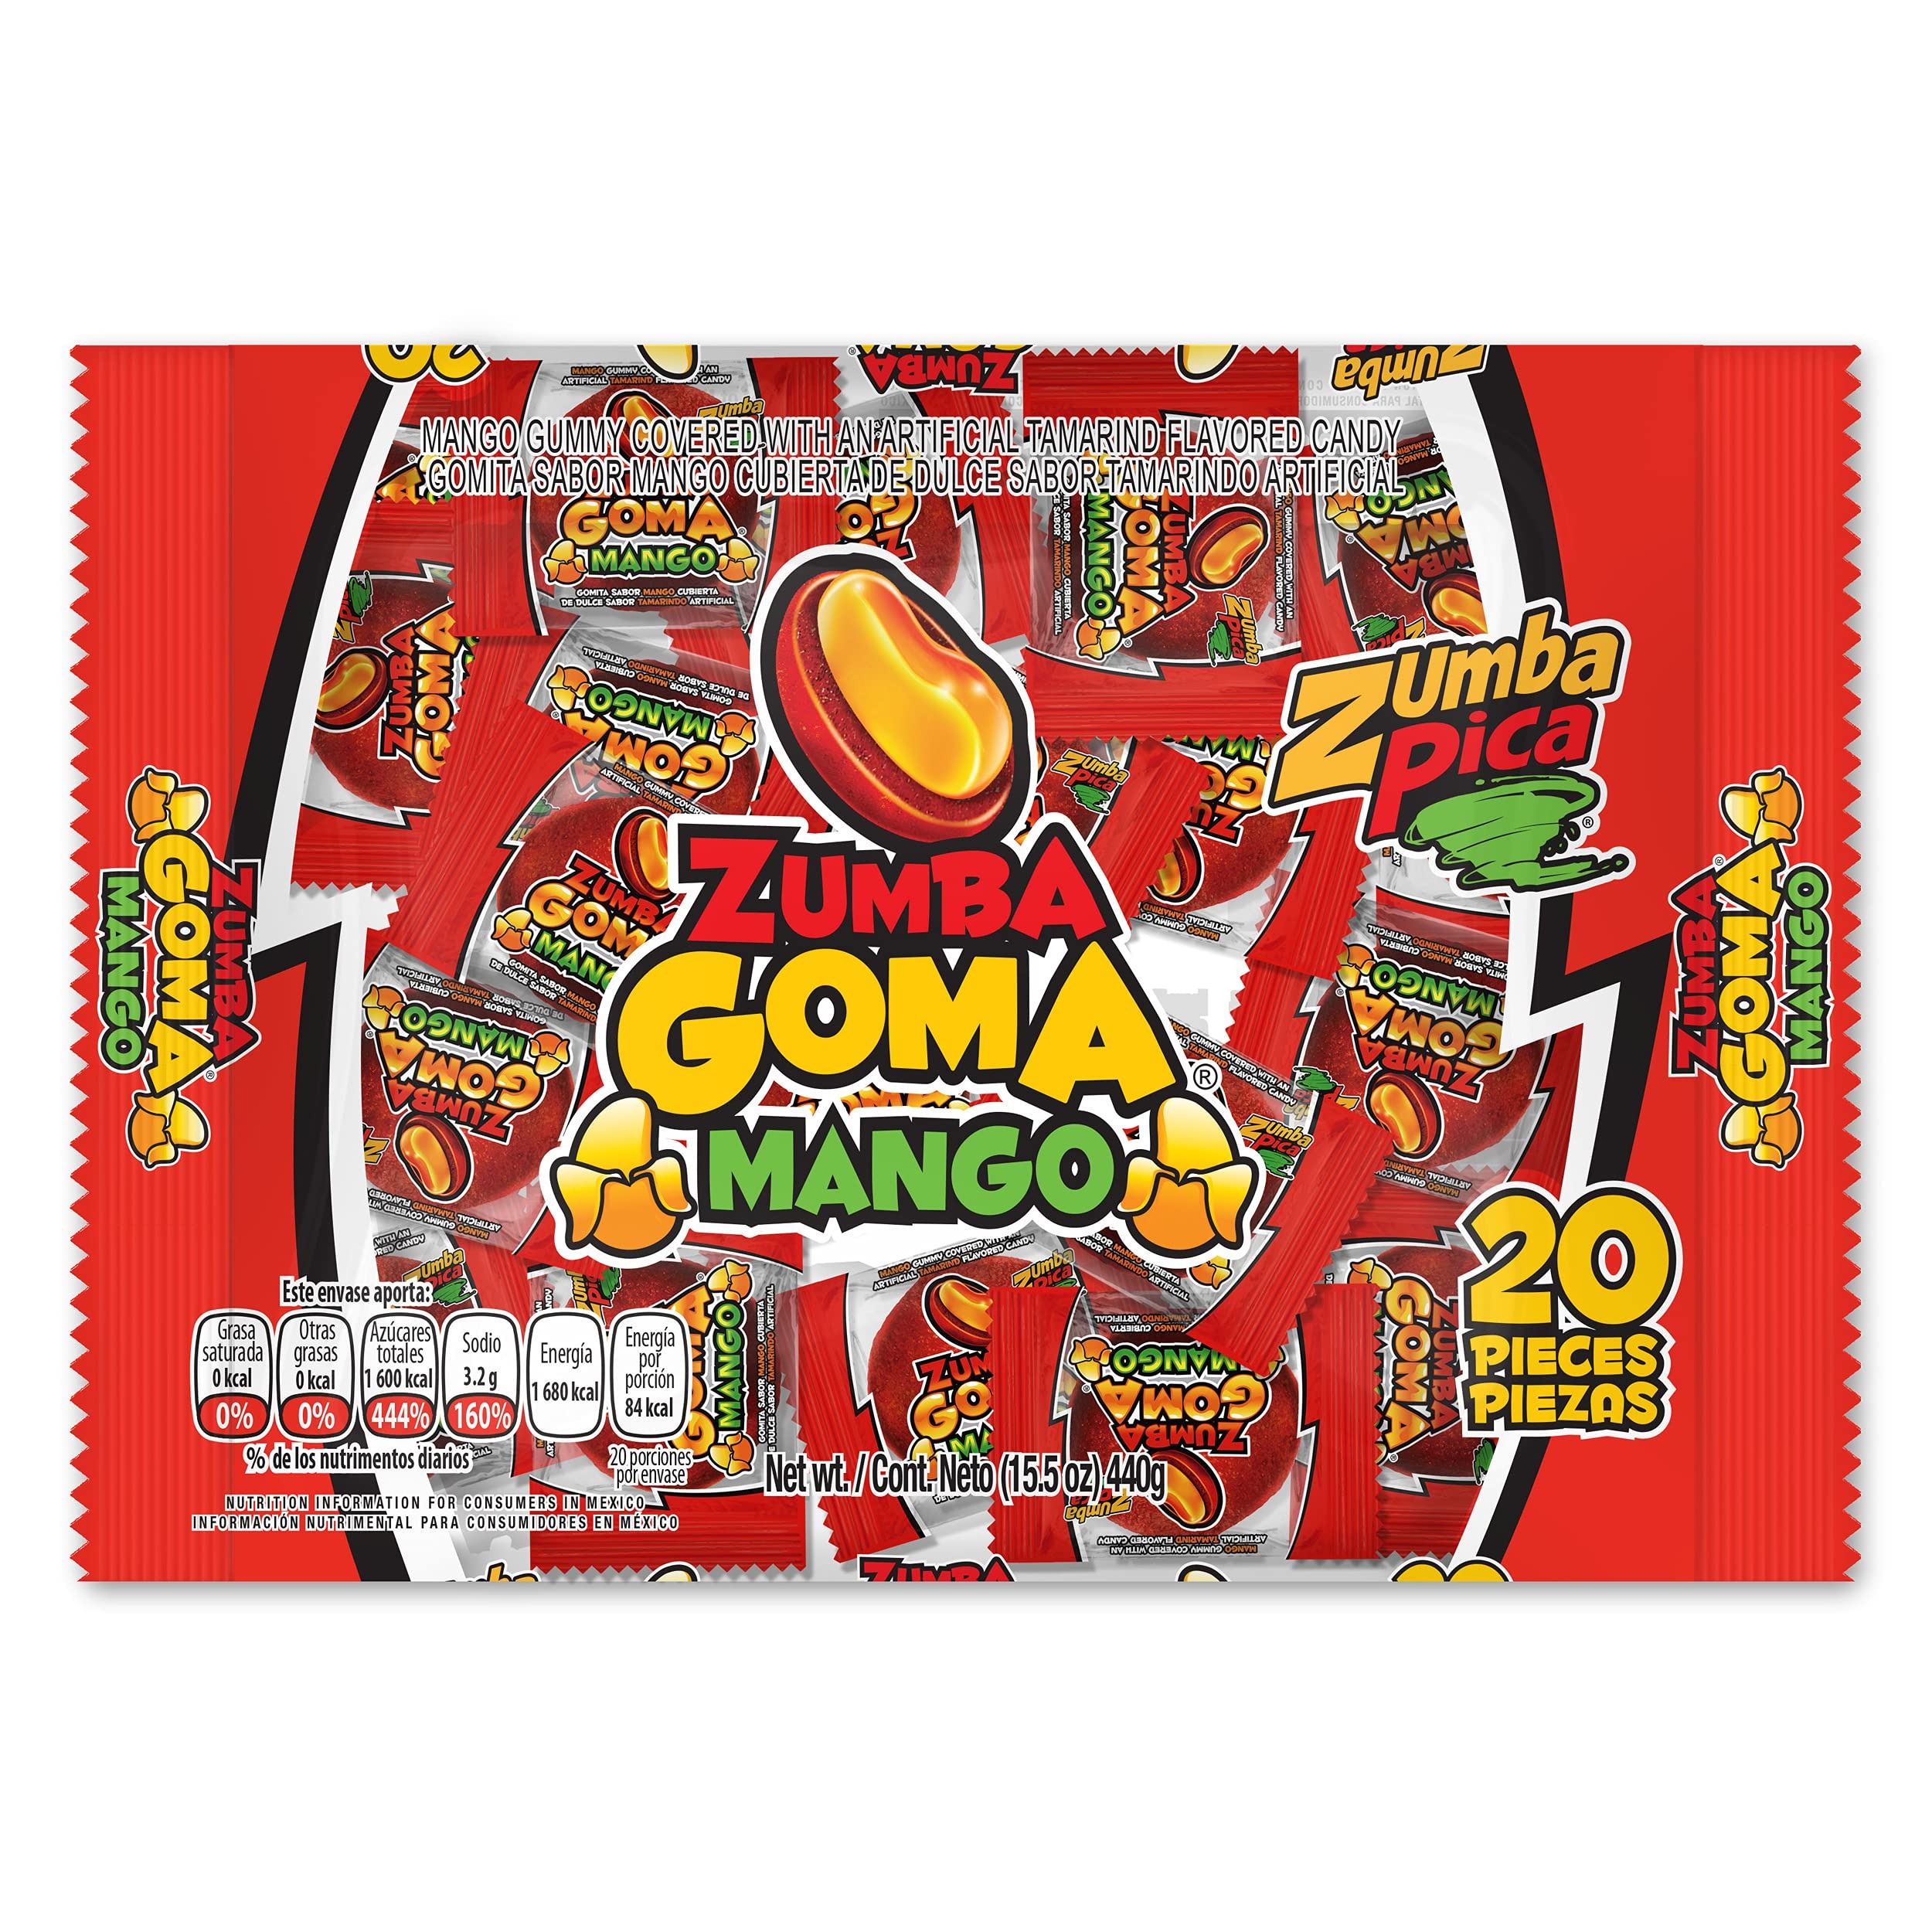
Item Name: Zumba Goma Mango Gummy Covered with Tamarind Candy (20 pcs bag)- Spicy Mango Gummies with Tamarind Candy - Sour Mango Gummies - Mexican Mango Candy - Gomitas Enchiladas de Mango con Tamarindo
Bullet Point 1: Zumba Goma Mango: Our mango gummy candy with tamarind comes on a bag with 20 pieces of 0.78oz (22gr) each individually wrapped to preserve freshness.
Bullet Point 2: Delicious Mexican Gummy Candy: Our mango candy covered with tamarind has the perfect blend between sweet, salty, spicy, and tangy. You will love the savory taste and delicious flavor of this spicy mango candy.
Bullet Point 3: A Favorite Sweet and Spicy Mexican Snack: Zumba Goma is sure to be the favorite of kids and adults. Mango gummies covered with tamarind will satisfy all your cravings.
Bullet Point 4: Great for Parties, Pinatas and Dessert Tables: Present one-of-a-kind creations that will make your parties, pinatas and dessert tables look fancy, gorgeous and delectable. Zumba Goma also serves well as a pinata candy or as candy for party bags.
Bullet Point 5: Con Zumba Goma Mango de Zumba Pica disfruta tus botanas y snacks de manera unica y especial en tu proxima fiesta o reunion. Con estos dulces mexicanos le daras un sabor unico a tu creaciones.
Product Description: <p> Zumba Goma Mango mexican gummy candy covered with tamarind comes on a 20 pieces bag and individually wrapped candy to preserve freshness making this mexican snack perfect for all your craving needs. Zumba Rica is sure to be the favorite of kids and adults making it ideal for parties, pinatas and dessert tables. </p> <p> <strong>Product Specification</strong> </p> <p> Package includes: 20 Mango gummies </p> <p> Product Weight: 0.78oz (22gr) each </p> <p> Flavor: Mango and Tamarind </p> <p> Zumba Goma Mango has a perfect blend between sweet, salty, spicy, and tangy. You will love the freshness and delicious flavor of these chewy mexican candy. </p> <p> Give it a try and don’t miss out on this individually wrapped snacks that will make your parties or special occasions a highlight for the day. </p>
Value: 310.0
Unit: Ounce

Price: 9.06